Leapfrog filter

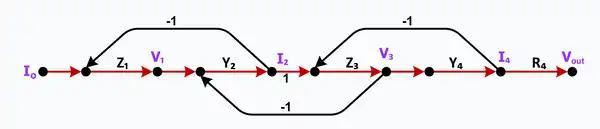
The signal flow-graph representation of the ladder filter equations.

For implementation reasons, the current variables may be multiplied by an arbitrary resistance to convert them into voltage variables which also converts all gains to dimensionless values. In this example all currents are multiplied by . This is accomplished by either multiplying both sides of an equation by R of by multiplying one side by R/R and then distributing the R term over the currents.